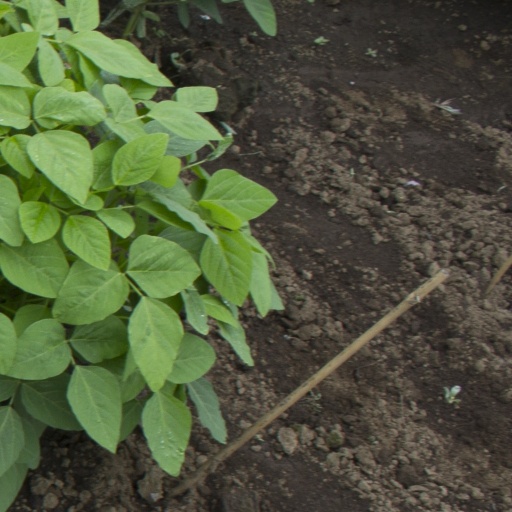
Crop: soybean